Plains Indians

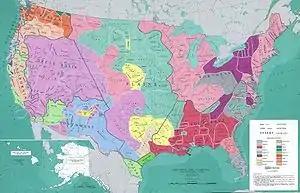
Early Native American tribal territories color-coded by linguistic group

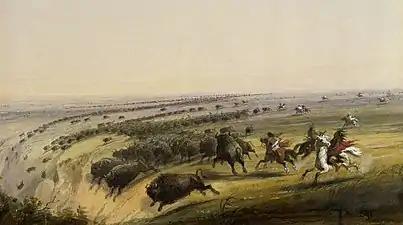
This painting by Alfred Jacob Miller portrays Plains Indians chasing buffalo over a small cliff. The Walters Art Museum.

The earliest people of the Great Plains mixed hunting and gathering wild plants. The cultures developed horticulture, then agriculture, as they settled in sedentary villages and towns. Maize, originally from Mesoamerica and spread north from the Southwest, became widespread in the south of the Great Plains around 700 CE.